Juozas Miltinis Drama Theatre

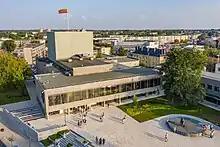
Juozas Miltinis Drama Theatre

Juozas Miltinis’ Drama Theatre (known as Panevėžys Drama Theatre till 1995) is a state theatre in the town of Panevėžys, Lithuania, approximately 130 km north of the capital Vilnius. It is the main place for drama in town with a permanent troupe of actors and large performing spaces.